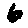
Label: 6